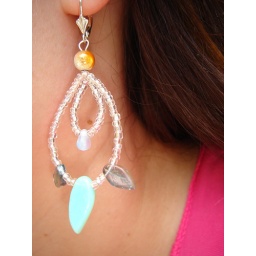
Citrus Queen Earrings in sterling silver with vintage pressed glass leaf beads. Available at Like A Fox - craftylikeafox.com